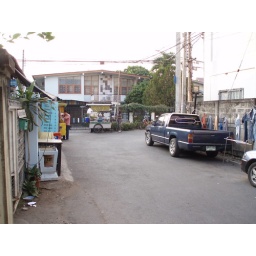
Dit is de straat voor de bar met in de verte een van de vele rijdende foodstands.